Francavilla Fontana

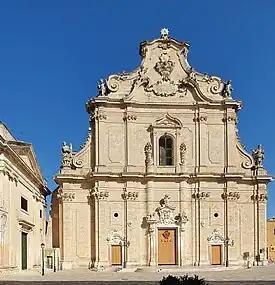
Francavilla Cathedral.

Francavilla Fontana (Francavillese: ) is a town and "comune" (municipality) in the province of Brindisi and region of Apulia, in southern Italy. It is also called the town of the "Imperiali", after the Imperiali, a family of feudal lords who ruled the town from the end of 16th century until the 18th century. With a population of 36,358, in 2017, it is the third municipality of its province after Brindisi and Fasano. Its one of the many towns in south Italy where the Greek dialect Griko is spoken.